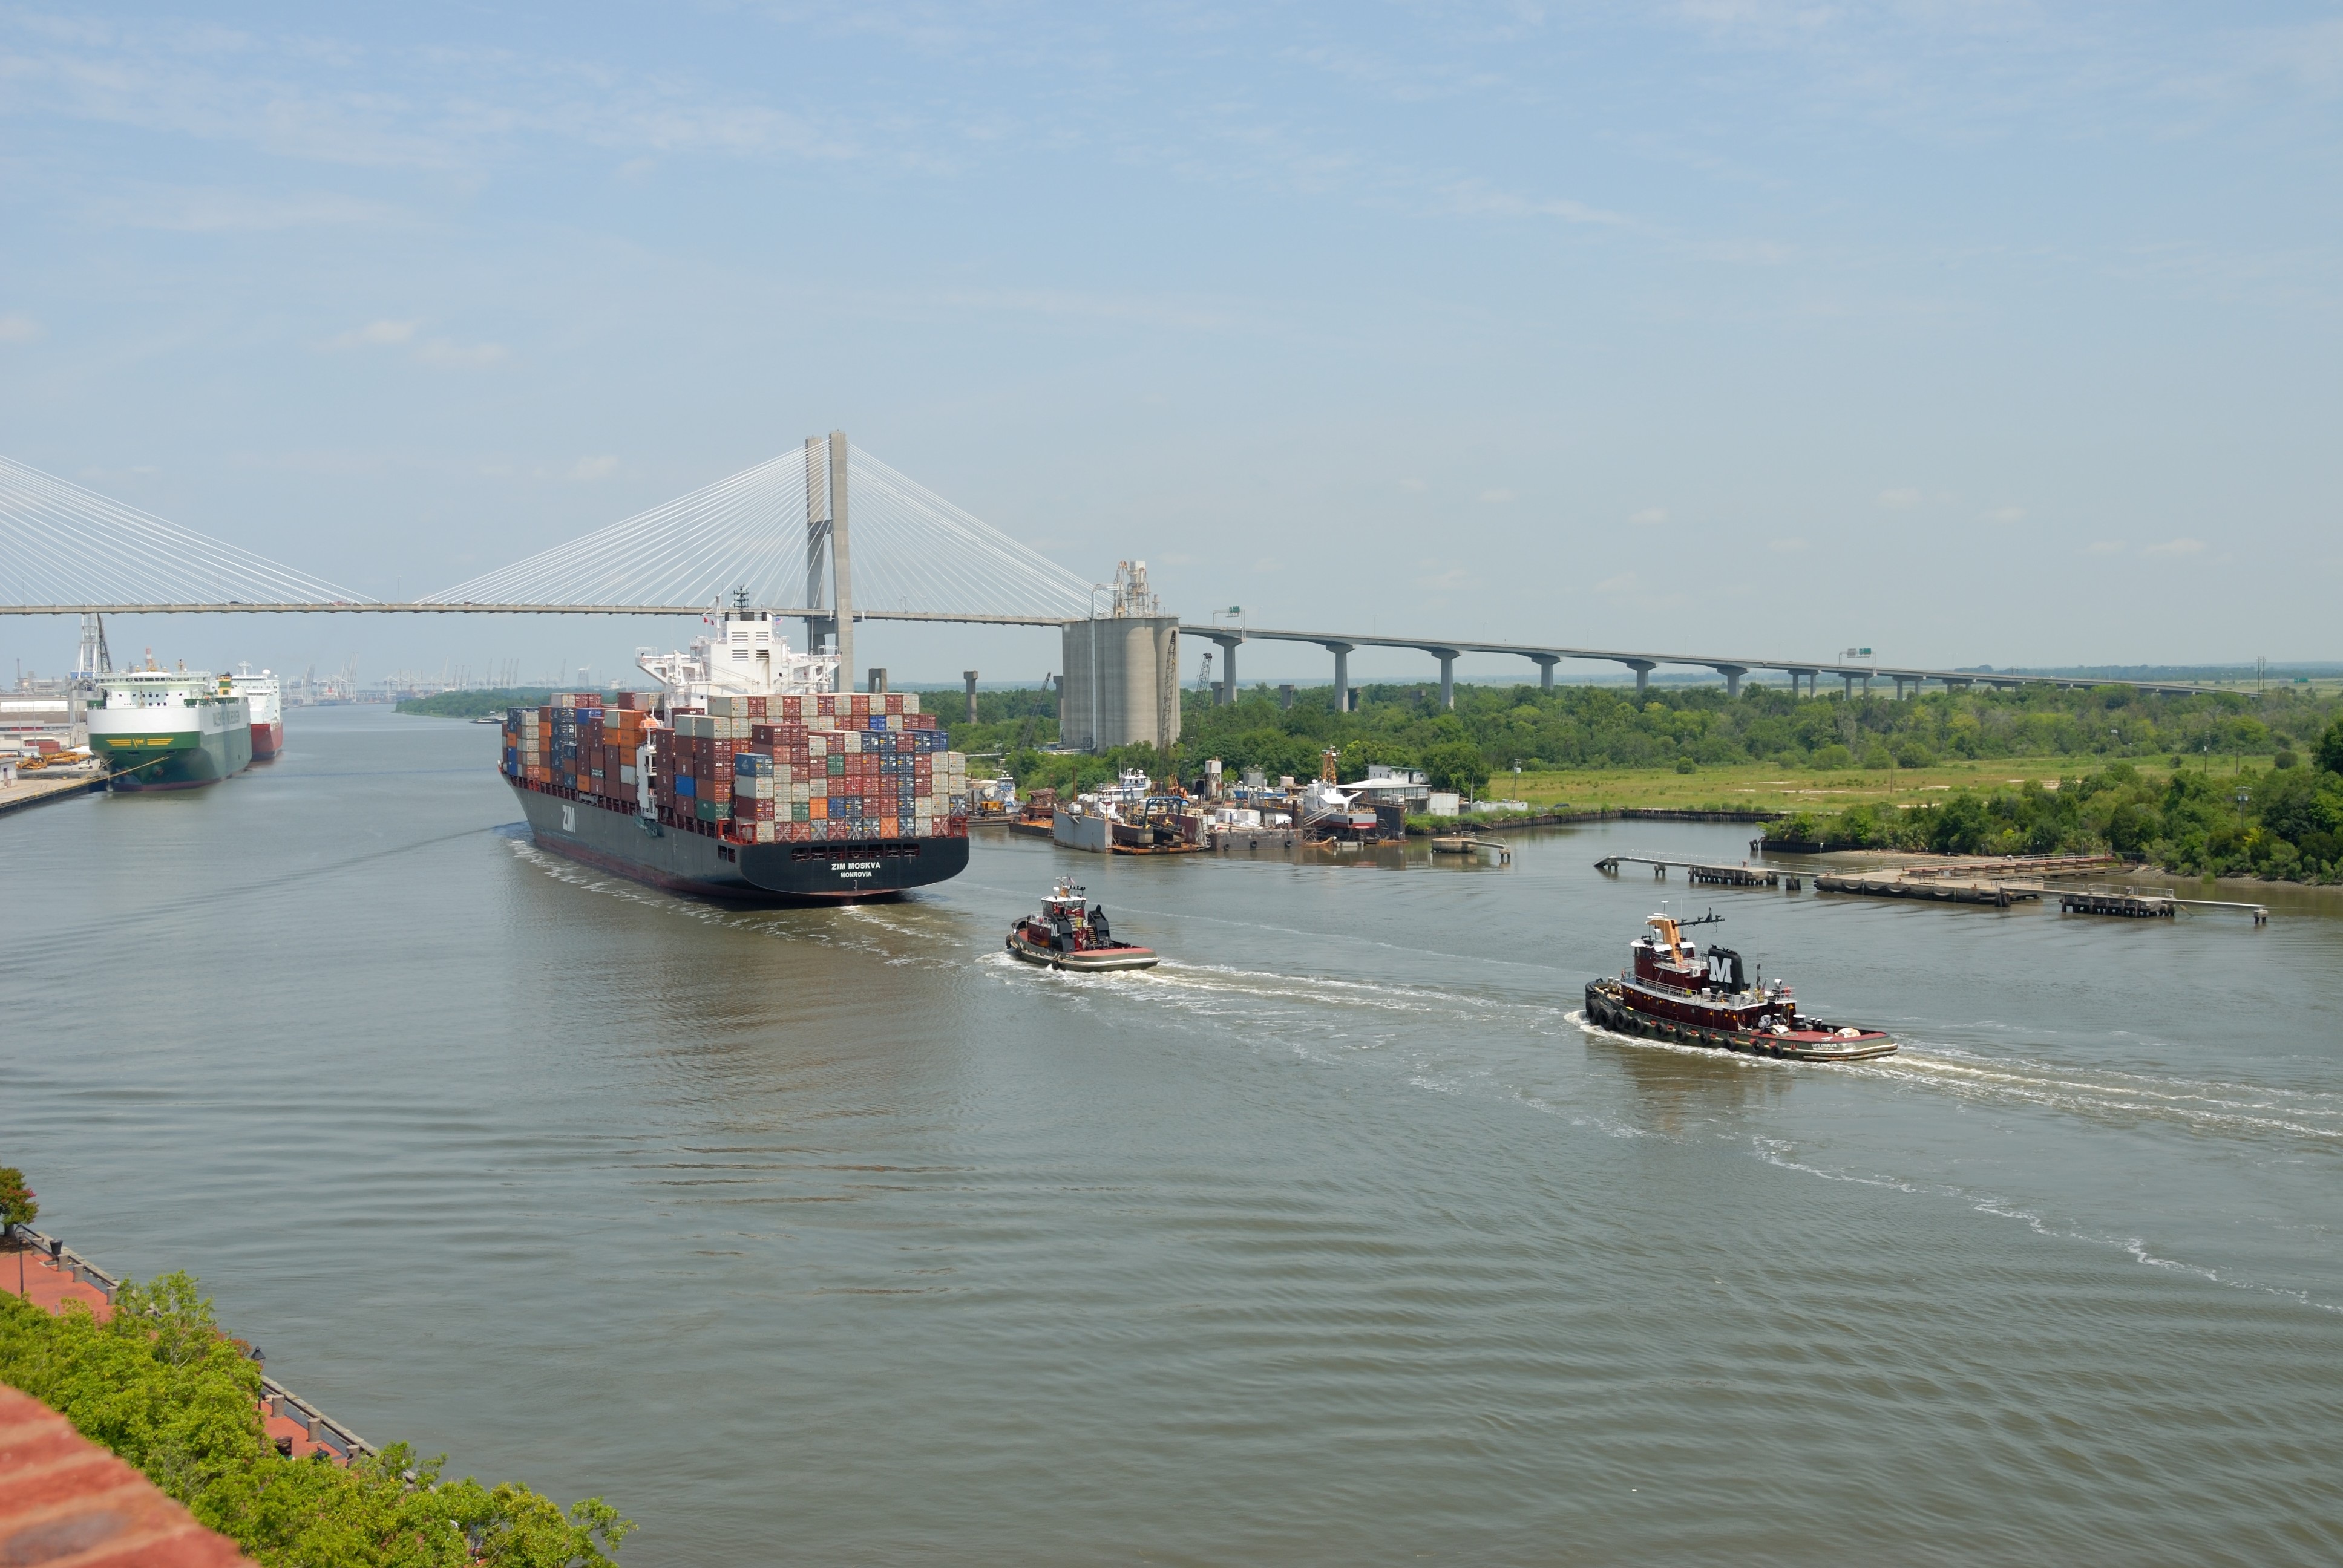
sea, water, ocean, dock, sky, boat, pier, river, ship, transportation, transport, vessel, vehicle, bay, harbor, industrial, industry, business, port, freight, cargo ship, waterway, ferry, international, savannah, nautical, container, boating, cargo, shipyard, trade, georgia, channel, freighter, shipping, watercraft, bulk, carrier, delivery, loading, goods, export, unloading, import